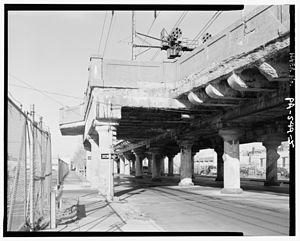
Élargissement de la 25th Street Elevated à Philadelphie en Pennsylvanie. Ces élargissements ont été utilisés pour desservir les usines le long de la route.